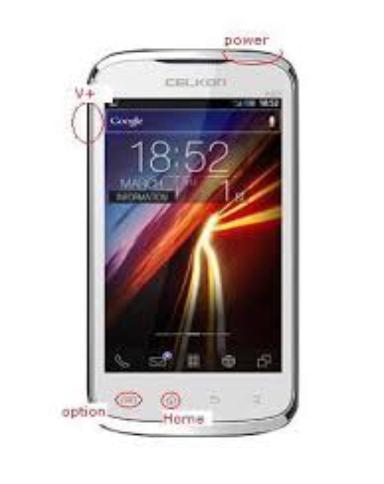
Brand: Celkon
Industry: Electronic